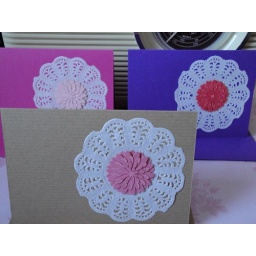
Super cute cards decorated with white paper doilies and pink paper pom poms.Available to buy in my etsy shop.